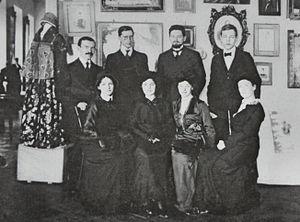
Le Cercle des amateurs de beaux-arts de la région Nord de Russie est une organisation culturelle et éducative non-gouvernementale créée en 1906 à Vologda par des peintres et des intellectuels de la région. Le cercle déploie ses activités par des expositions, des publications, des cours et des conférences, l'organisation d'un musée de peinture à Vologda, de classes de dessin, d'une bibliothèque de livres sur la peinture et l'architecture. La publication en 1914 du livre de Georges Loukomski « Vologda autrefois » a connu plusieurs rééditions et constitue toujours aujourd'hui une des meilleurs sources d'information, un des meilleurs guides de voyage sur Vologda.